Abydos Aramaic papyrus

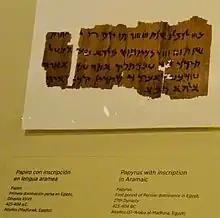
The Abydos papyrus in the Madrid National Archaeological Museum of Madrid

The Abydos Aramaic papyrus, also known as the Madrid Papyrus is an Aramaic papyrus purchased from an antiquities dealer by the National Archaeological Museum of Madrid in 1964. It was first published in 1964 by Javier Teixidor. The papyrus tells the story of two brothers who made a pilgrimage to Abydos, Egypt.